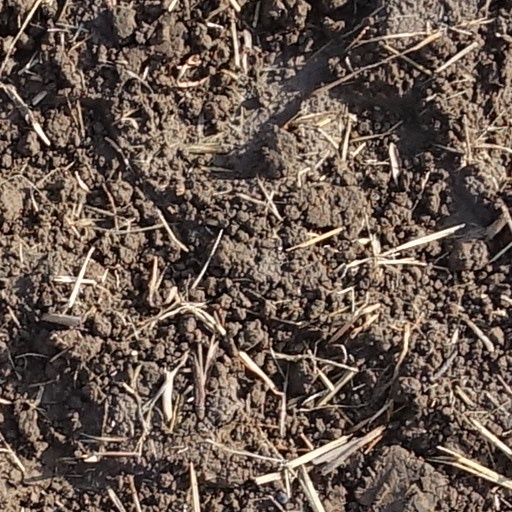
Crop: wheat